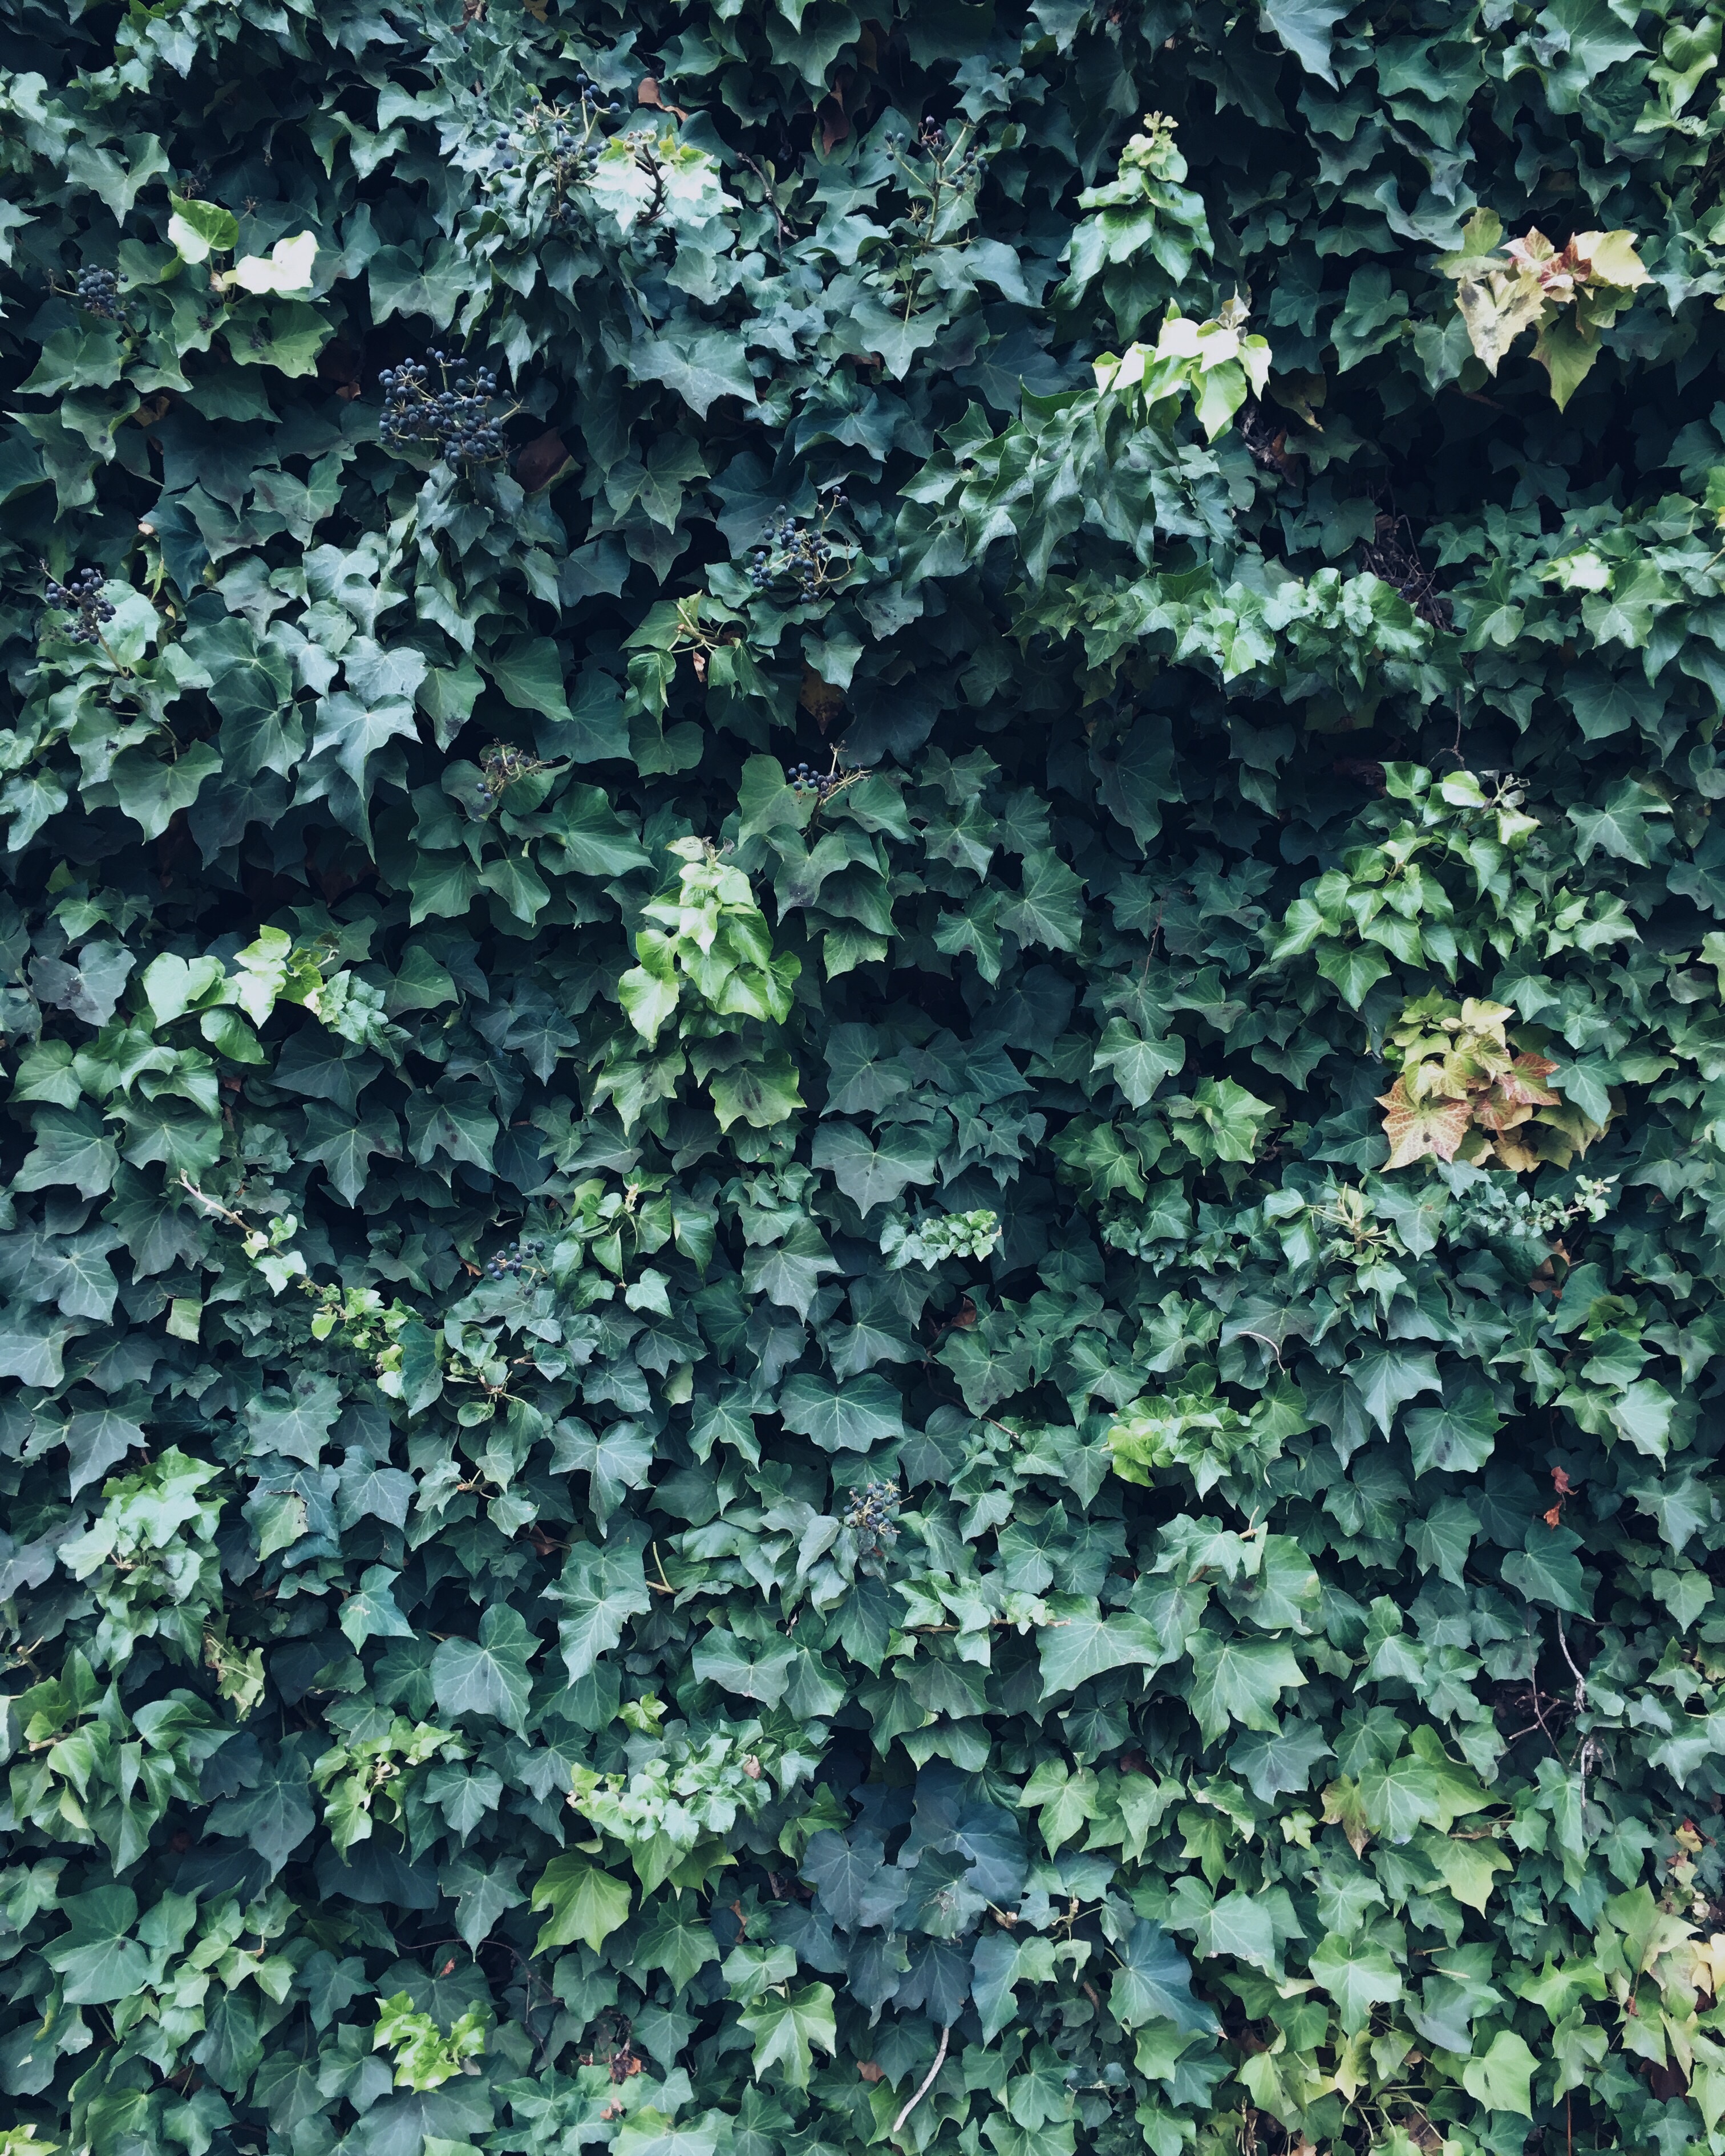
tree, nature, branch, plant, leaf, flower, green, produce, ivy, evergreen, vines, shrub, deciduous, cluster, hedge, flowering plant, annual plant, woody plant, land plant, apiales